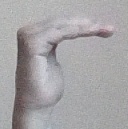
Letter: haa